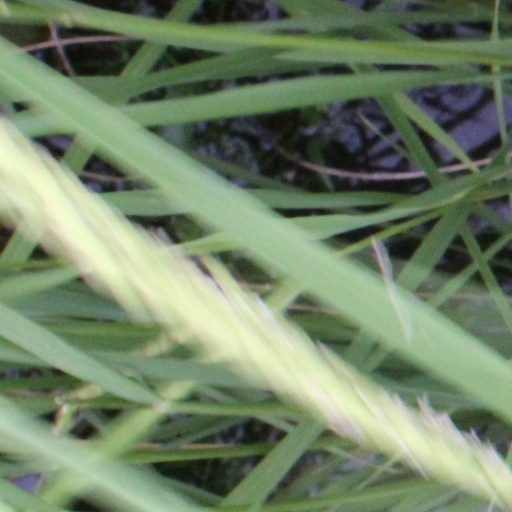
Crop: rice